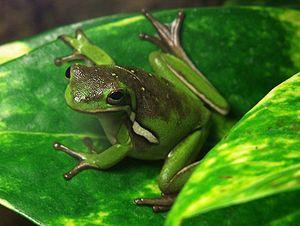
Dryophytes cinereus est une espèce d'amphibien de la famille des Hylidae. Cette grenouille arboricole est assez commune dans le sud des États-Unis.